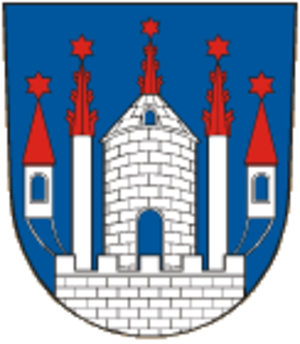
Zábřeh ou Zábřeh na Moravě est une ville du district de Šumperk, dans la région d'Olomouc, en Tchéquie. Sa population s'élevait à 13 589 habitants en 2019.